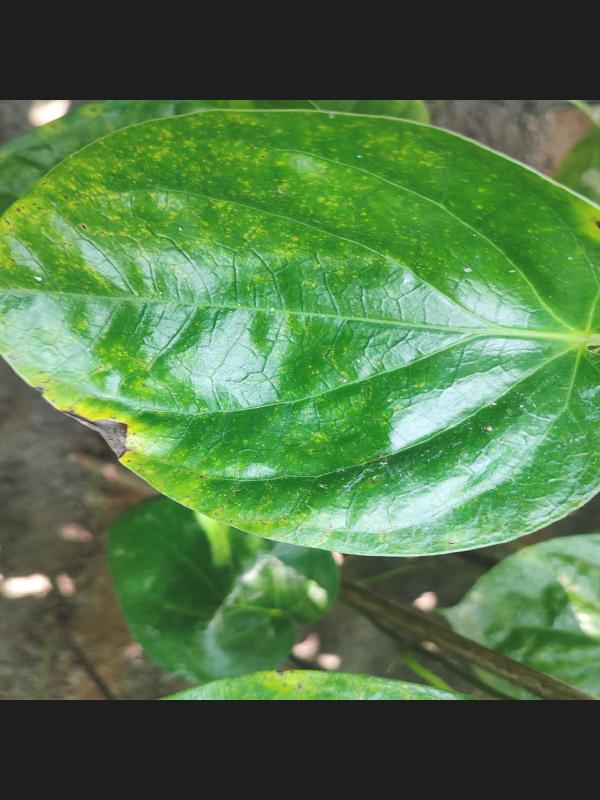
Label: Bacterial_Leaf_Disease